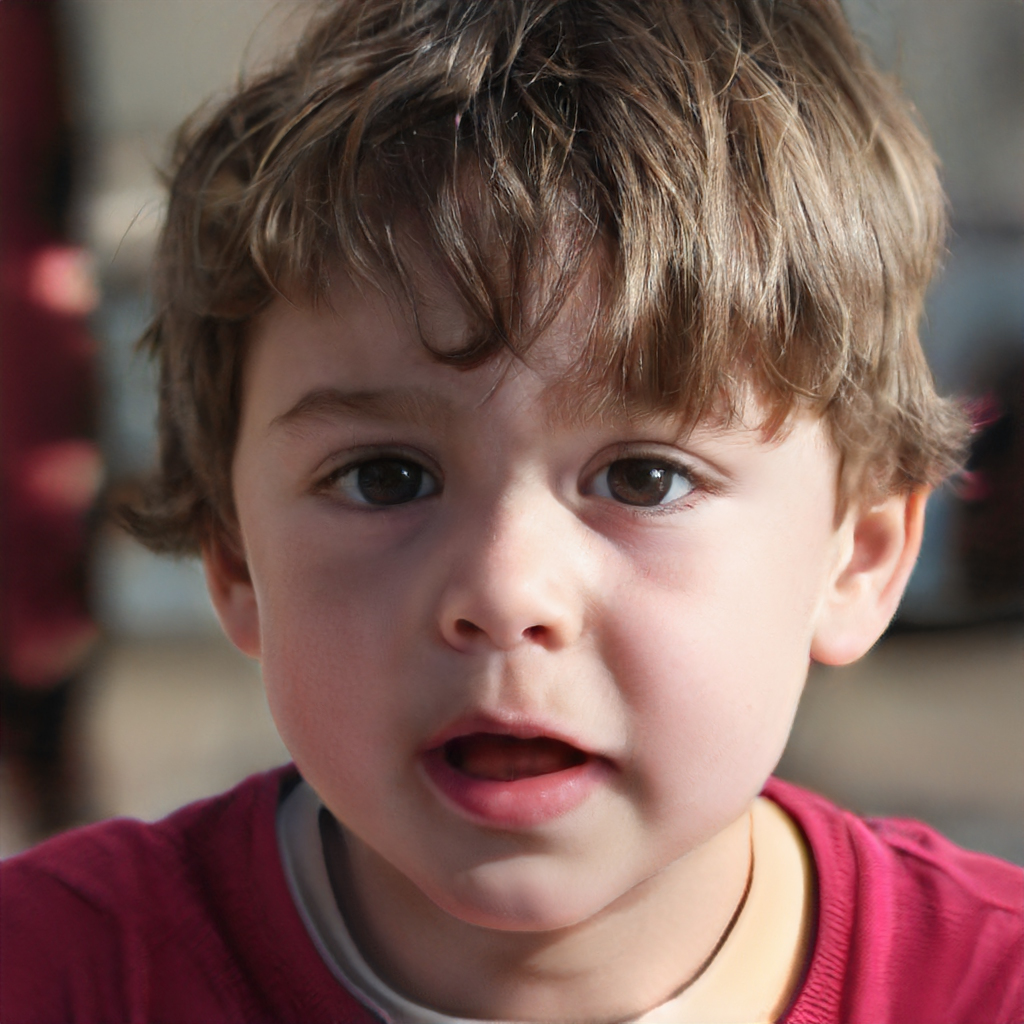
Gender: Male